Leyden House

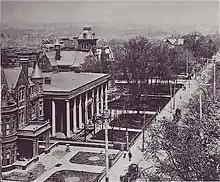
Leyden house, aerial view

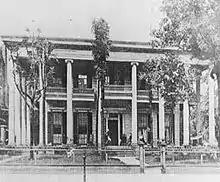
Leyden House

The Leyden House (1858 or 1859–1913) was one of Atlanta's most historic homes. It was located on 124 Peachtree Street NE between Cain (now Andrew Young International Blvd.) and Ellis streets.